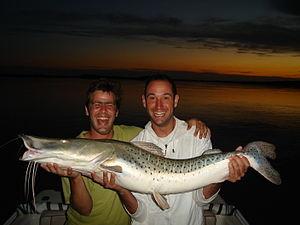
La province d'Entre Ríos est une province de l'Argentine située au nord de la province de Buenos Aires, au sud de la province de Corrientes, à l'est de la province de Santa Fe et à l'ouest de l'Uruguay.